Pat Fillingham

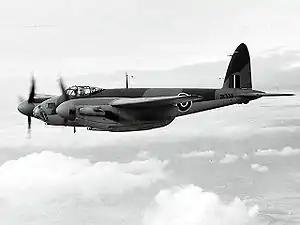
Mosquito in 1943

With the start of the Second World War the company had an increase in aircraft production and by April 1940 Fillingham was test flying 150 de Havilland Tiger Moth biplane trainers a month. By September 1942 he was the chief production test pilot flying new de Havilland Mosquito twin-engine light bombers. In 1943 he went to the de Havilland subsidiaries in Toronto and Sydney to advise them how to test fly the Mosquito, during his stay in Canada he demonstrated the Mosquito at a number of Canadian air bases and also to the United States Army Air Force. With production of the Mosquito in England increased to a five a day Fillingham flew a record 2,200 flights in the Mosquito. As well as the Mosquito he also flew the twin-engined De Havilland Hornet, at the time the fastest propeller aircraft in the world.